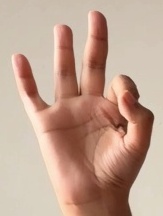
ASL sign: 9